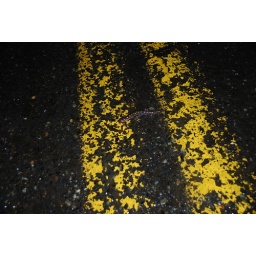
spotted salamander crossing the middle of the road in new jersey on rainy night.